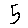
Label: 5